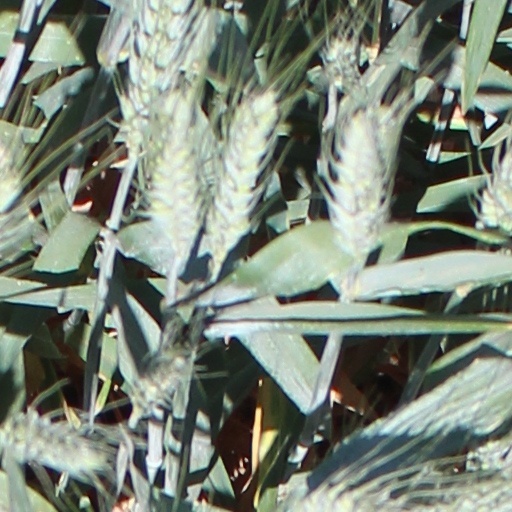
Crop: wheat